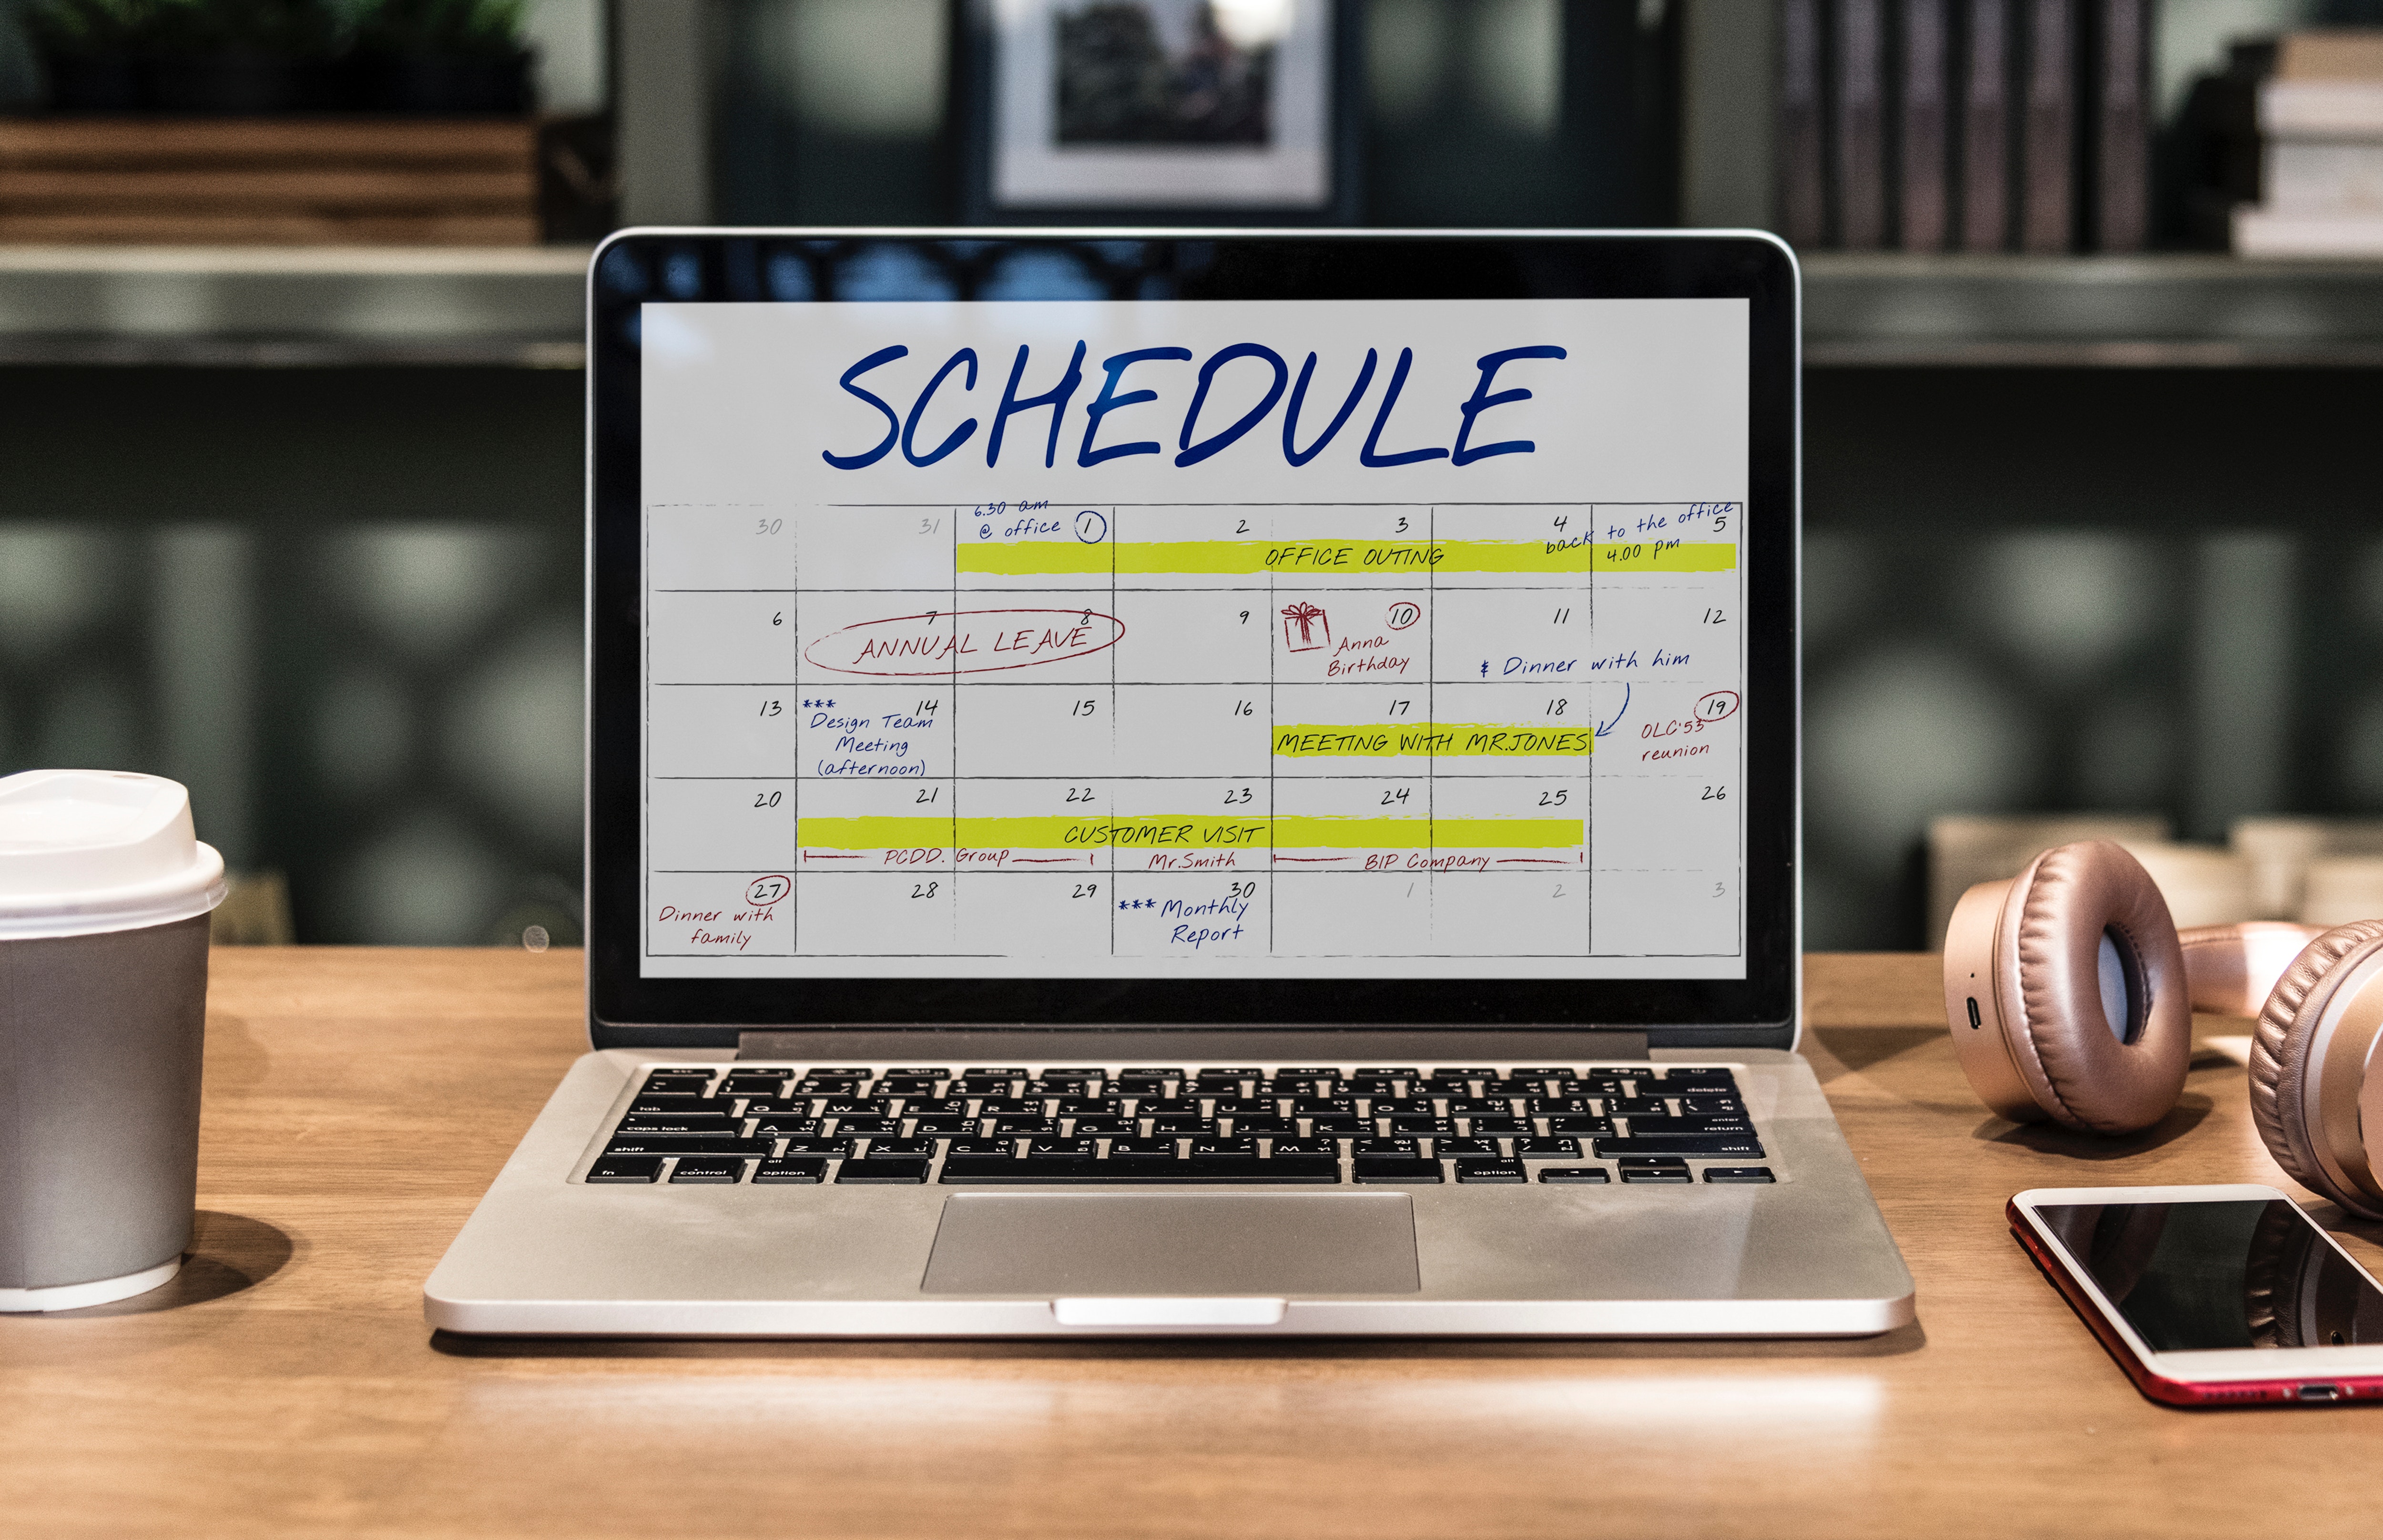
product, laptop, font, technology, electronic device, personal computer, office equipment, brand, coffee cup, website, logo, computer, desk, drinkware, space bar, multimedia, tableware, computer monitor